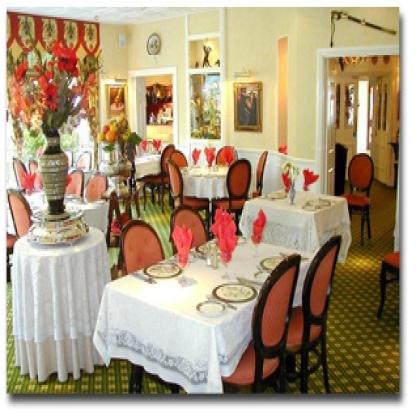
Scene: Indoor